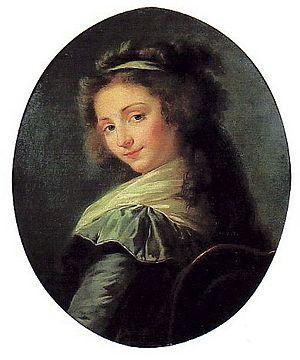
12 janvier : création de Gli Elvezi ossia Corrado di Tochenburgo de Pacini, à Naples.